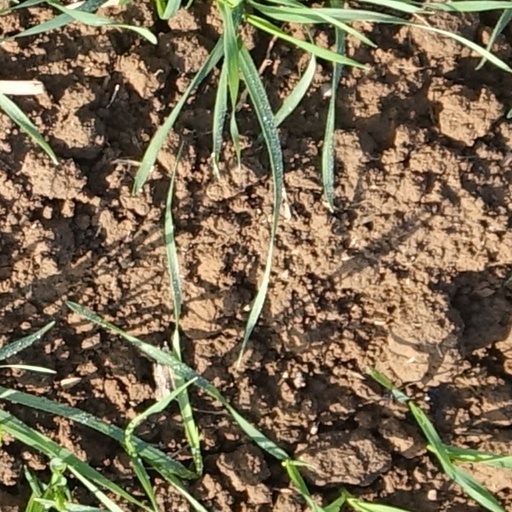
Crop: wheat